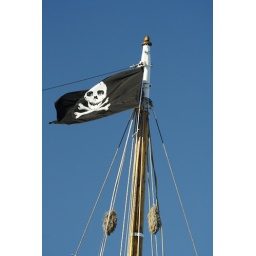
A tall ship in Halifax flying the old skull and cross bones.